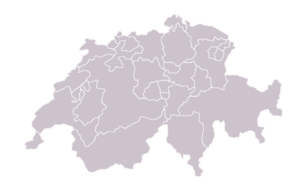
Schweiz / Politik / Administrativ inddeling
Schweiz er en indlandsstat i Centraleuropa. Landet grænser mod nord til Tyskland, mod øst til Liechtenstein og Østrig, mod syd til Italien og mod vest til Frankrig. Landets navn er formelt Schweizerische Eidgenossenschaft. For at undgå identificering med et af landets fire sprog bruges desuden også det latinske navn Confoederatio Helvetica. Med et landareal på 39.997 km² er landet mindre end Danmark. Arealet af vand er på 1.288 km².